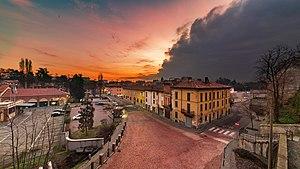
Castellanza est une commune de la province de Varèse dans la région Lombardie en Italie.